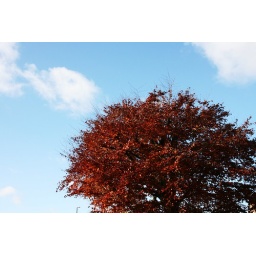
Red tree against a blue sky with clouds. 13/11/08. Cirencester.